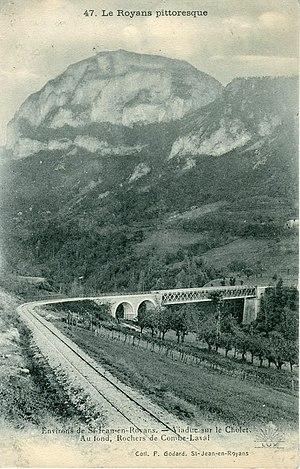
Carte postale ancienne éditée par F. Godard à St-Jean en Royans, collection Le Royans pittoresque, n°47
Les Chemins de fer départementaux de la Drôme étaient un réseau de chemin de fer secondaire à voie métrique créé par le département de la Drôme. Ce réseau long de 195km, a fonctionné entre 1893 et 1935.
La combe Laval est une reculée du massif du Vercors située dans le département français de la Drôme, en région Rhône-Alpes.